Burmese folk religion

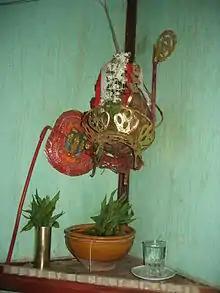
Coconut, as a symbol for the nat hung on a post in a house.

The precise origins of Burmese folk faith and nat worship are not definitively known. However, at the time King Anawrahta (1044-1077) was ruling, nat worship was rampant. He became frustrated with this widespread worship of nats, and tried to eliminate them. The people continued to worship the nats, and so the king ordered the destruction of all statues and images of nats. Despite this people still worshipped them, by using a coconut as a symbol for them. Now in place of a typical nat statue, there sat a coconut, which served as an offering to the nat, as well as a symbol for the nat itself.